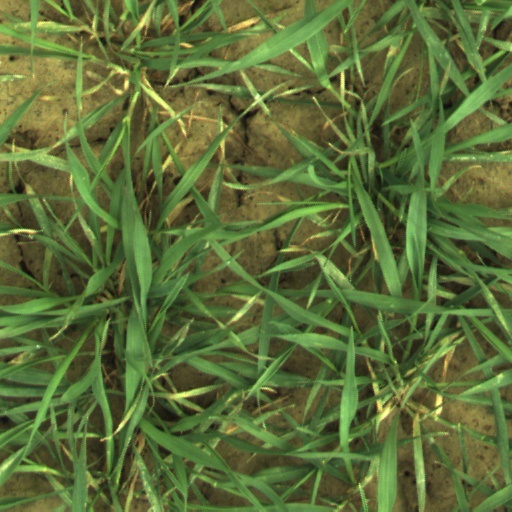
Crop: wheat